Amistad Gymnasium

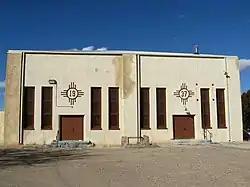
Amistad Gymnasium

The Amistad Gymnasium is a historic gymnasium located in Amistad, New Mexico. The gymnasium was proposed in 1935 by the Works Progress Administration; construction was completed in 1937. The WPA built many gymnasiums in rural New Mexico during the Great Depression, as these projects provided jobs and a community meeting place to residents. The gymnasium in Amistad was no different, as it created roughly 50 construction jobs and hosted community dances, gatherings, and sporting events. The building has a Pueblo Revival style design with Art Deco influences, reflecting the WPA's tradition of incorporating local styles into modern designs. Two Zia sun symbols on the front of the building denote its year of completion.